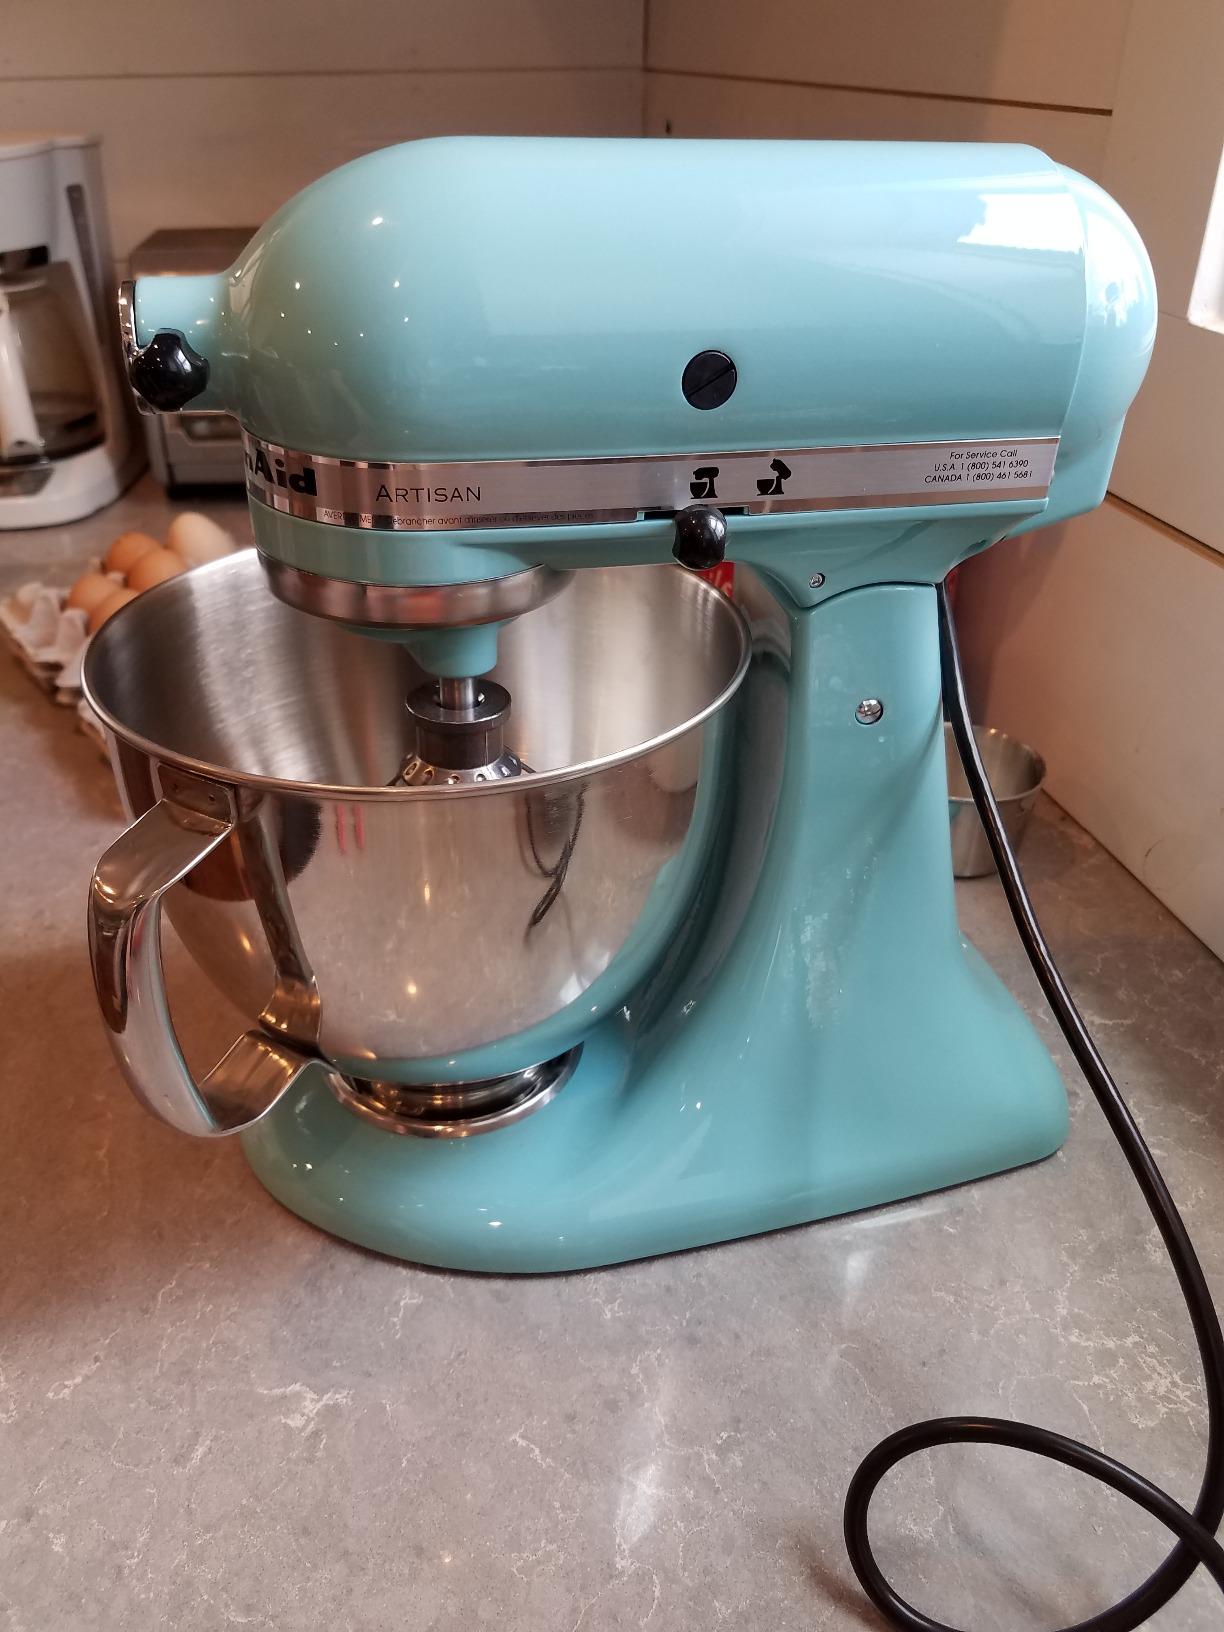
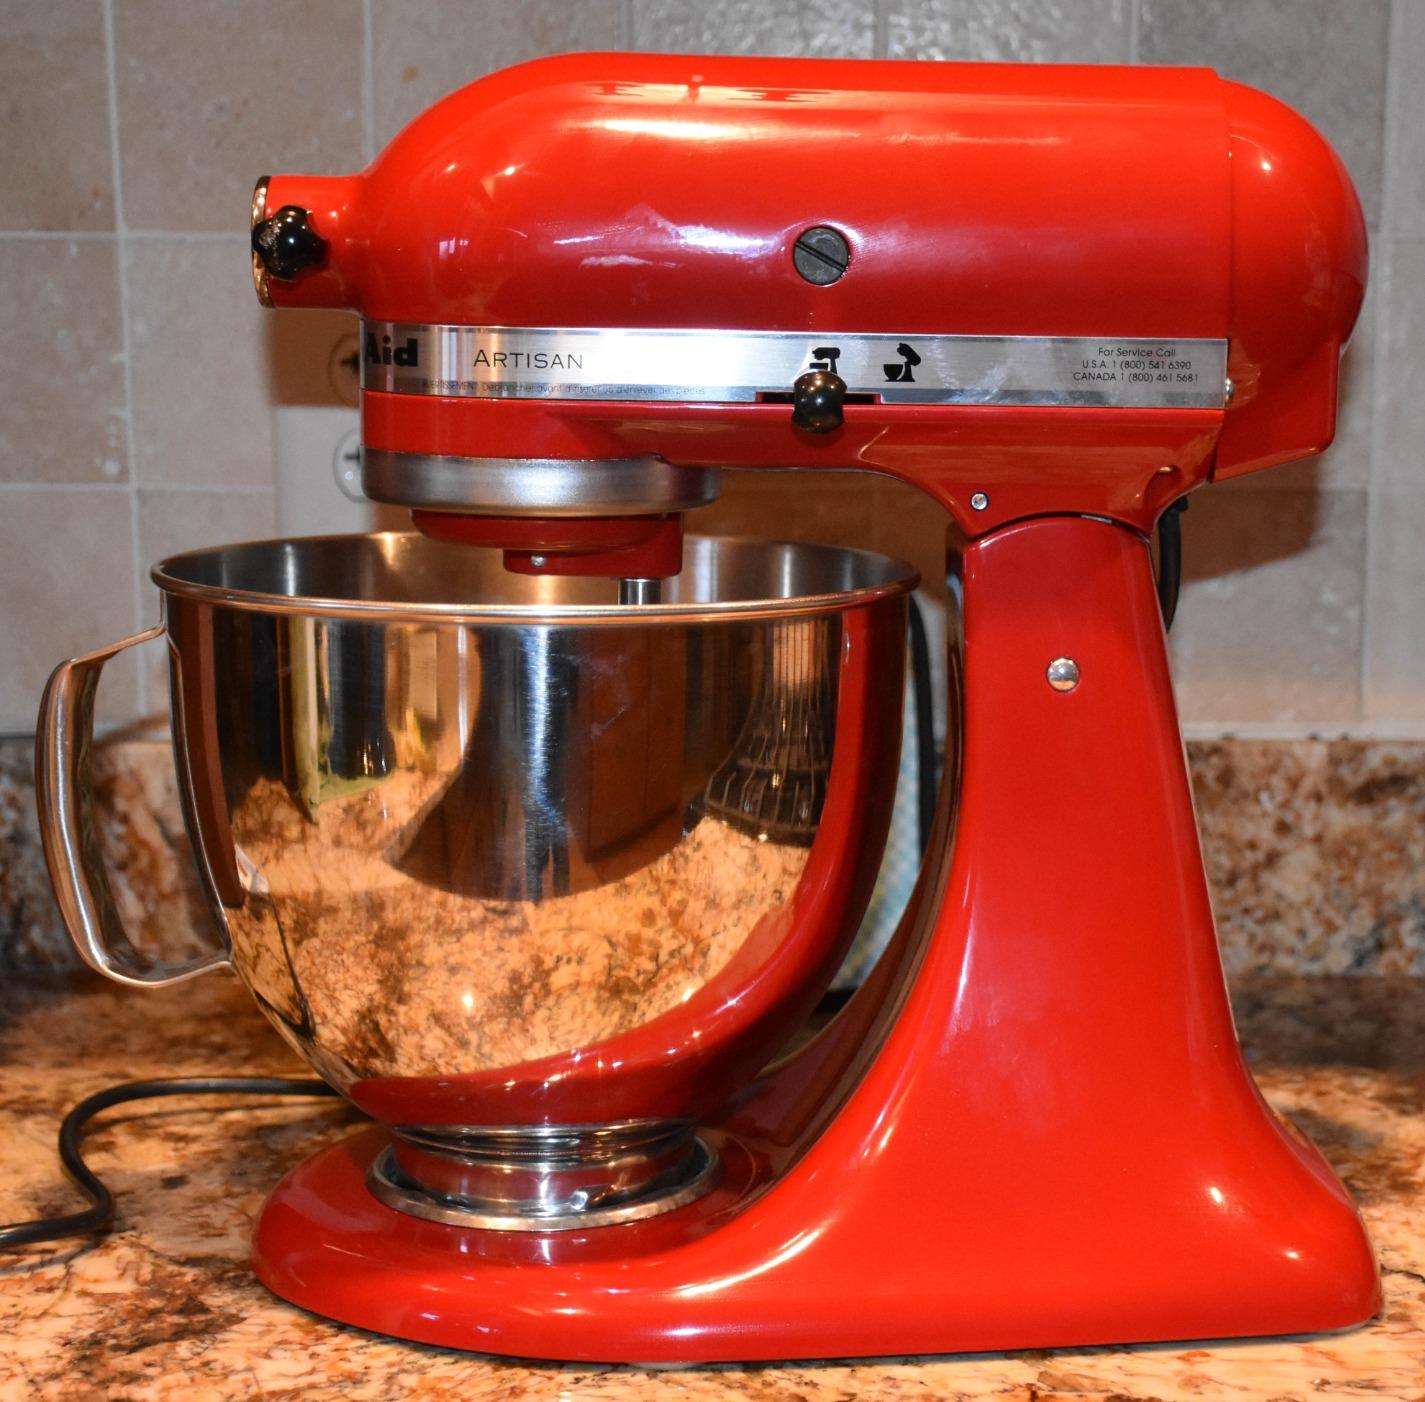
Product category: items_mixer
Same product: no